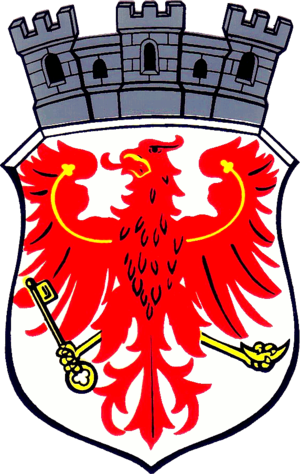
Beelitz est une ville située dans l'arrondissement de Potsdam-Mittelmark et la région de Brandebourg. La ville est située au sud-ouest de Berlin.